Chorley

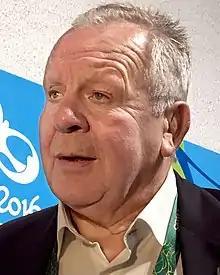
Bill Beaumont, 2016

The town is home to many amateur football, rugby and cricket teams. There are also several grass football pitches, bowling greens and tennis courts. A public outdoor swimming pool in Astley Park was demolished in the 1990s.